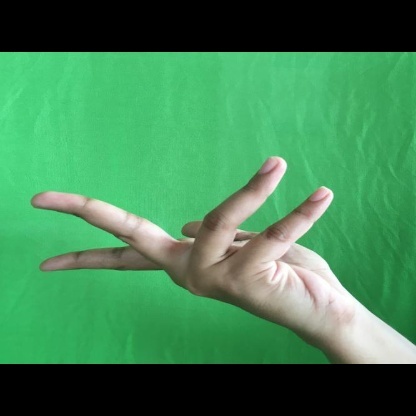
Mudra: Alapadmam